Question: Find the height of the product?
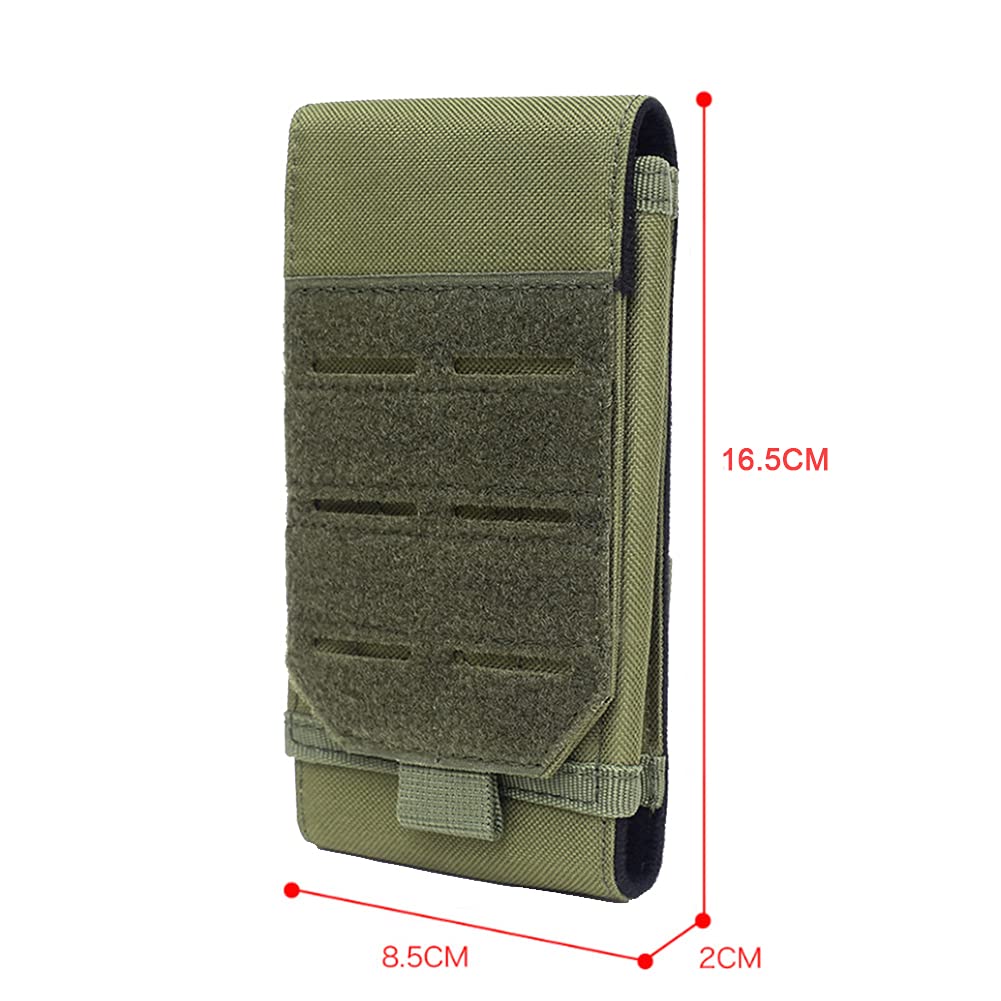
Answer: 16.5 centimetre